A-1 motorway (Montenegro)

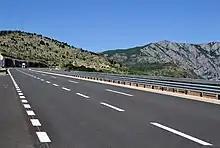
A-1 in July 2022

The A-1 motorway, called Princess Xenia motorway (Montenegrin: Auto-put Princeza Ksenija), named after the Princess Xenia of Montenegro, first female driver in Balkans, is a motorway in Montenegro. This motorway is also known as the Bar-Boljare motorway (Montenegrin: Auto-put Bar — Boljare). In 2022, the first part of the motorway was open for public traffic, from Smokovac near Podgorica to Mateševo near Kolašin.